John Rogan

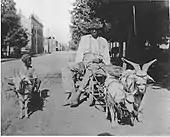
John Rogan on his cart driven by his goats, in Gallatin, TN.

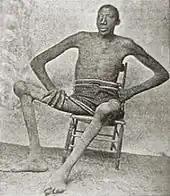
John Rogan

John Rogan was born in Hendersonville, Tennessee. He was the son of the former slave William Rogan, as the fourth of twelve children. His rapid growth began at the age of 13, due to gigantism. This led to ankylosis (an abnormal rigidity of the skeletal joints). By 1882, he could not stand or walk.